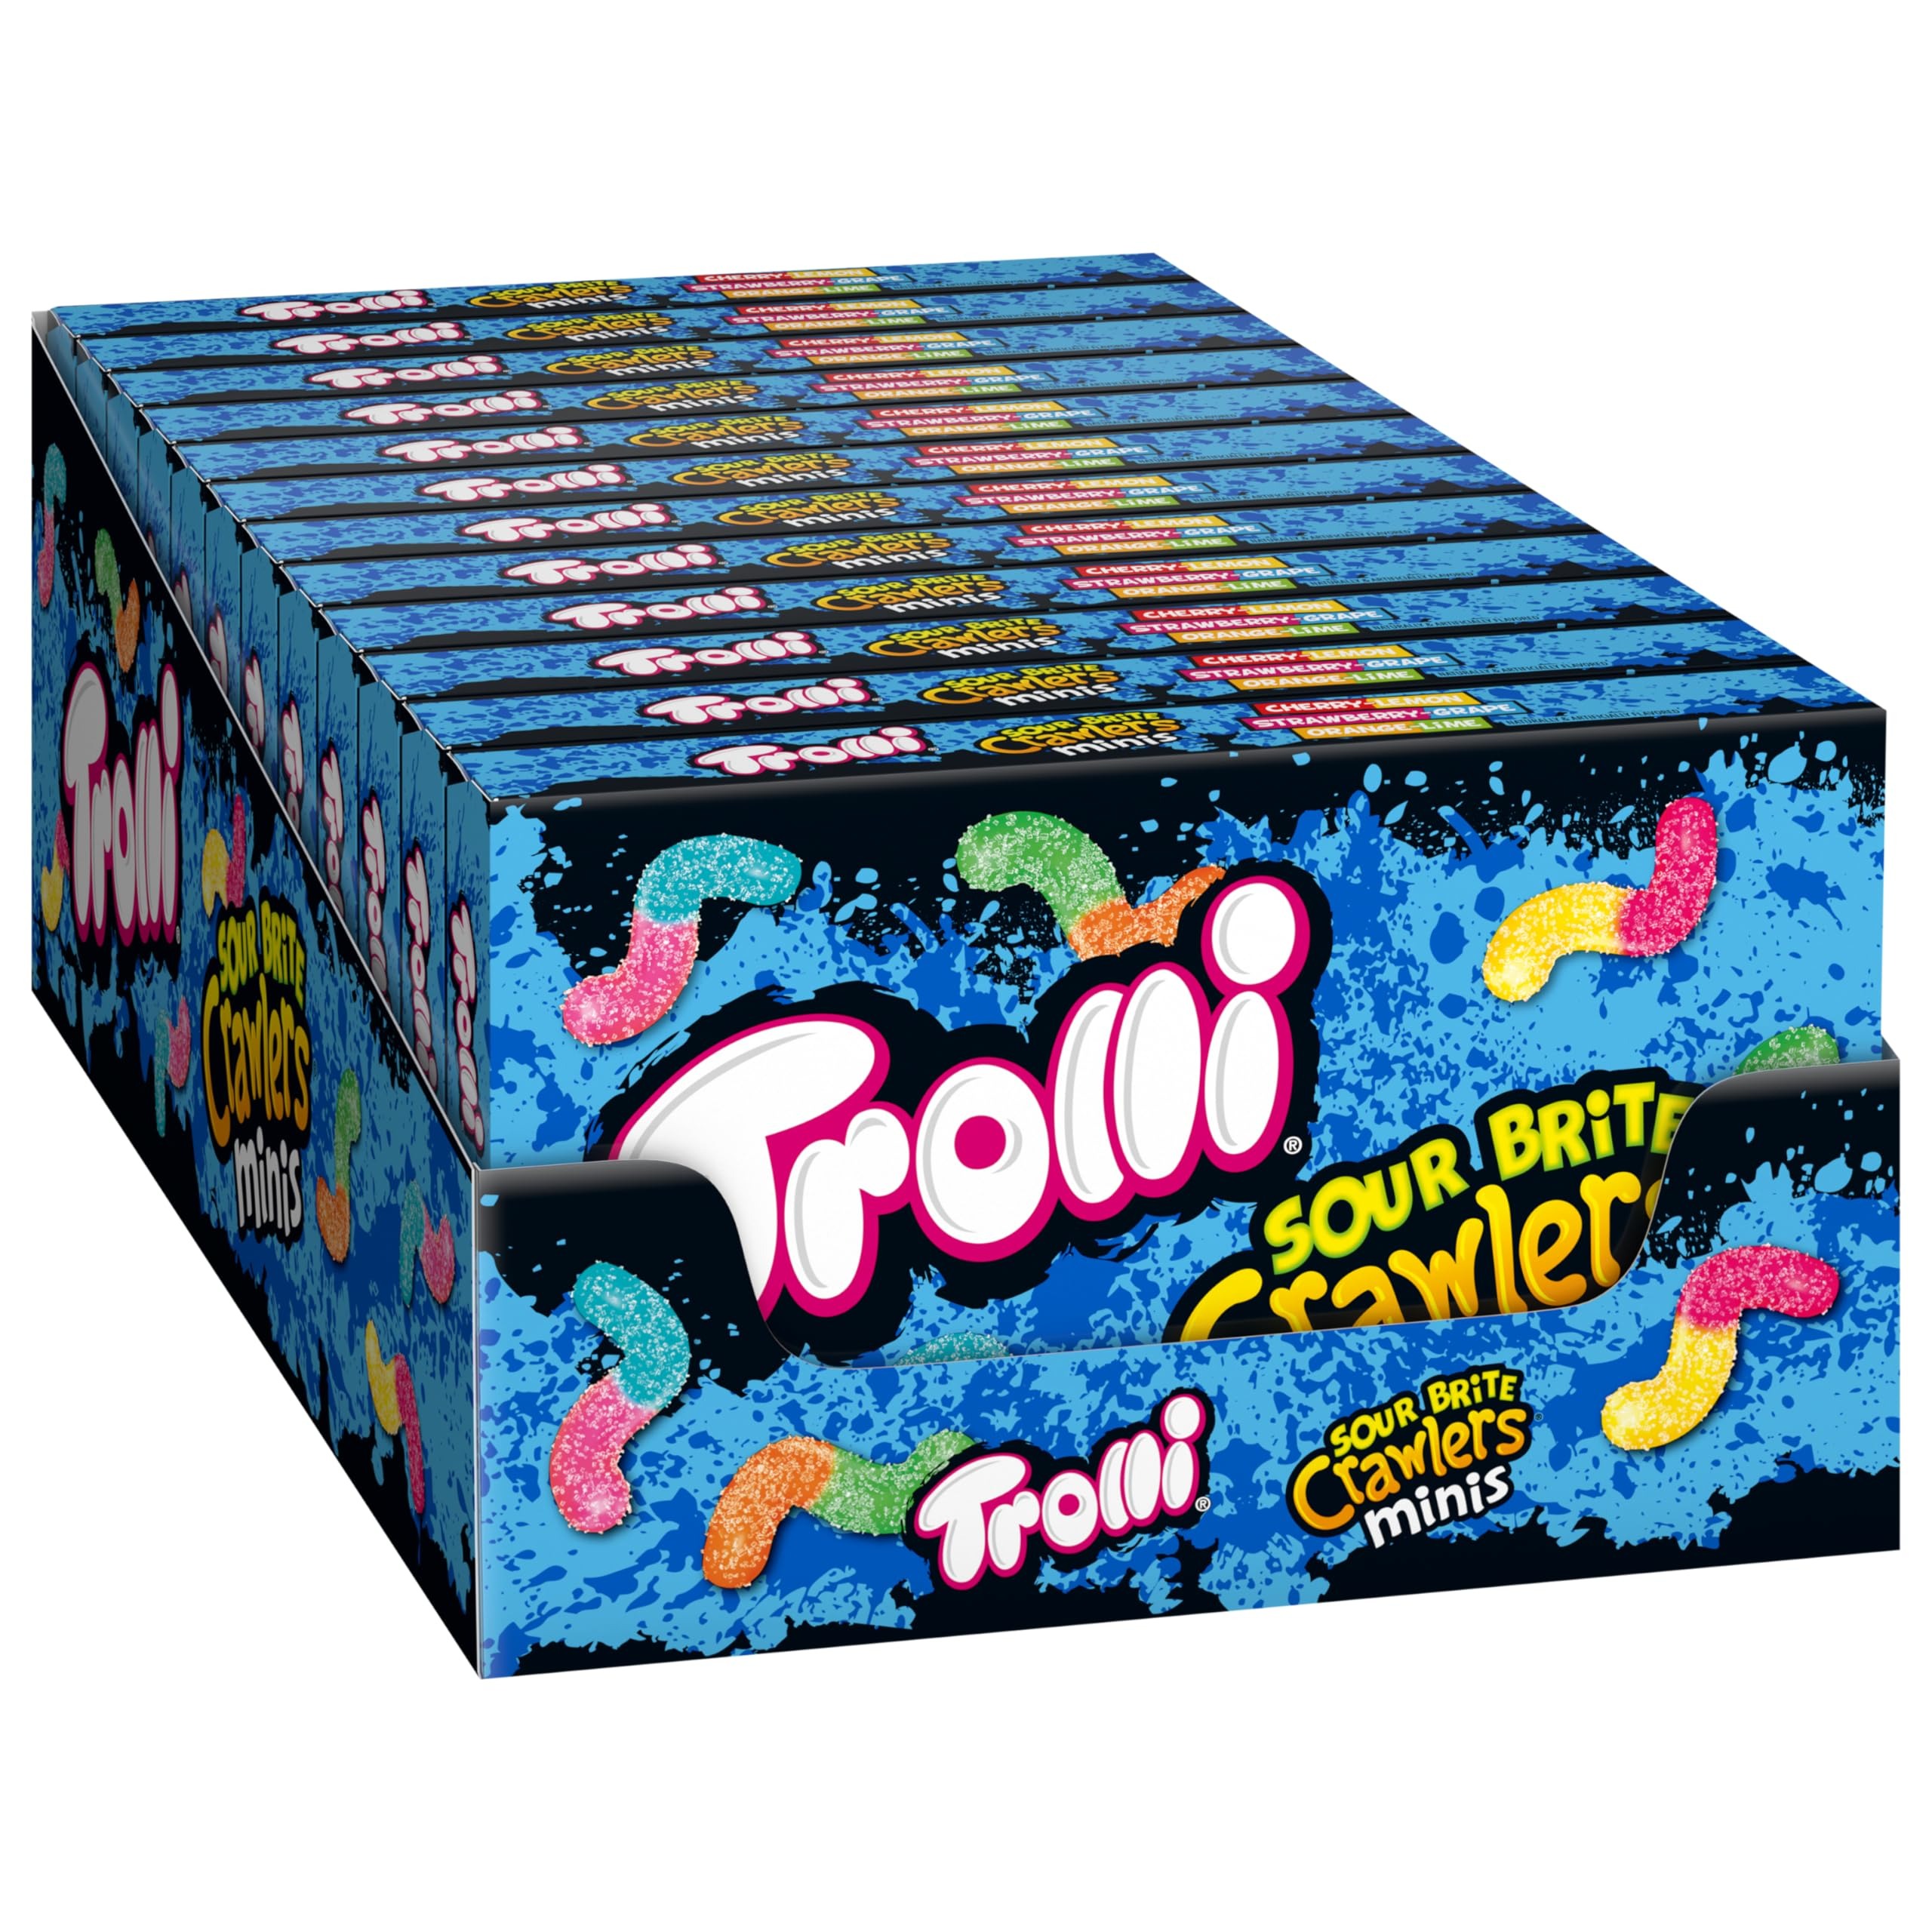
Item Name: Trolli Sour Brite Crawlers Minis, Sour Gummy Worms, 3.5 Ounce Theater Candy Boxes (Pack of 12)
Bullet Point 1: TROLLI SOUR BRITE CRAWLERS: Trolli sour gummy worms in neon colors & sugar coating pack a punch of tangy sweetness in weirdly-awesome fruity flavor combinations like orange-lime, cherry-lemon, & strawberry-grape.
Bullet Point 2: STOCK UP ON SOUR GOODNESS: Serve up a treat that makes candy fans scream with delight. Jam-packed with 12 packs of sour gummy candy goodness, this big bag of candy is sure to go a long way.
Bullet Point 3: SOUR GUMMY WORMS: We think of Sour Brite Crawlers, our classic combo of sugary sweet & lip smacking sour gummy worms in flavors for every taste, as glowing deities that wiggle their way into your snack habit.
Bullet Point 4: PLAY WITH YOUR FOOD: Let your wild side out to play & slurp some sour worms or give a friend a gummy hand. Fill a piñata or candy dish, or sweeten a gift basket—but buy your favorites in bulk because once the secret's out your candy stash won't last.
Bullet Point 5: MIND-BLOWING FLAVORS: If you like tangy, lip smacking flavor you'll love the tongue contorting, cheek imploding, extreme enjoyment in every bite of Trolli Sour Brite Crawlers Gummy Worms Candy
Value: 42.0
Unit: Ounce

Price: 1.99